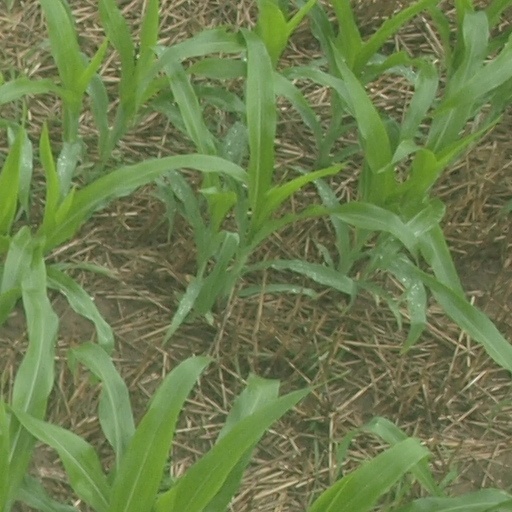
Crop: maize; corn